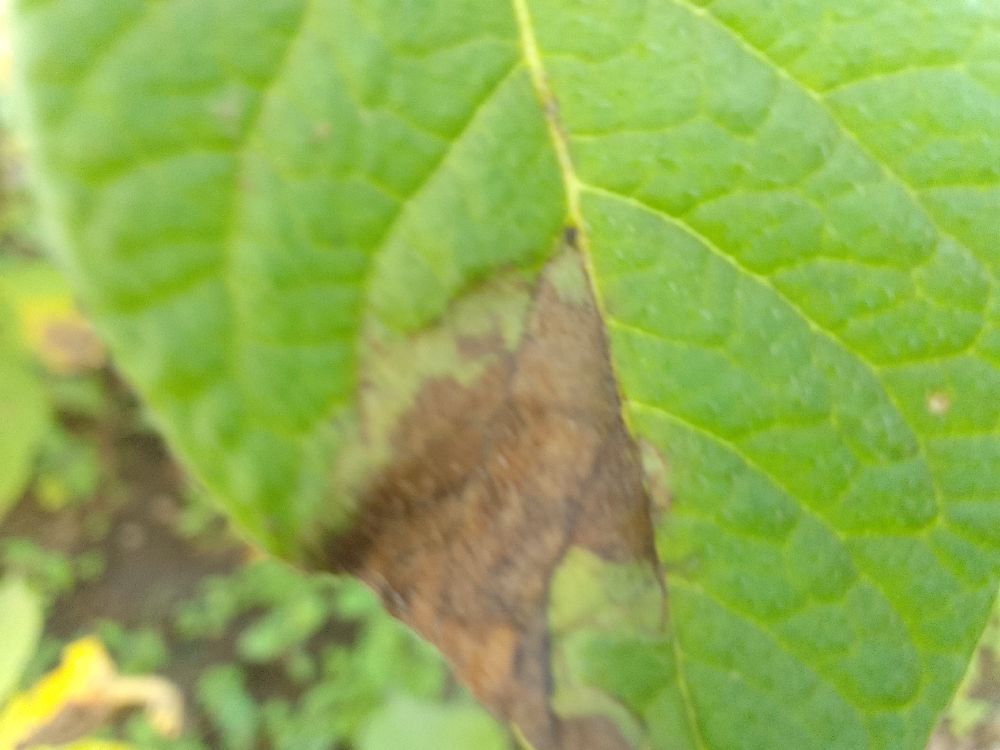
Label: Late blight